1924 Auckland Rugby League season

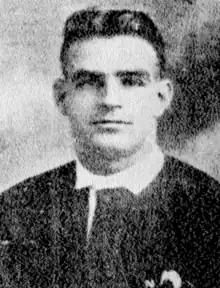
Lou Brown

Referee Bill Murray was refereeing his 50th first grade match in the clash between Devonport and Mangere at the Devonport Domain. He became only the second referee to achieve this feat after Archie Ferguson 2 years earlier. There was controversy in the match between City Rovers and Richmond as the City team fielded Lou Brown who had not been granted clearance by either Auckland Rugby League or New Zealand Rugby League. Brown had previously played for Newton and had been released to play for Wigan in England. After returning he wanted to turn out for the City club but Newton claimed that he had been released on the grounds that he would return to play for them alone. Brown was later suspended for 3 matches before rejoining the Newton team for their match against Marist. The match between Marist and Newton at the Auckland Domain was played in a "sea of mud" and within a few minutes Newton halfback Clarrie Polson after he received a bad kick and had to go off. George Gardiner had a big game scoring 3 tries and converting 4 tries. Bill Te Whata played his first game of rugby league for two seasons when he turned out for Athletic in their 14-5 win over Ellerslie. He had tried several times to be reinstated into rugby union with the case being controversial as the New Zealand Rugby Union contended that he had been paid to play, however it was later clarified that the money he received was from the New South Wales rugby league, not the New Zealand Rugby League. A month later he debuted for New Zealand in their series with England.